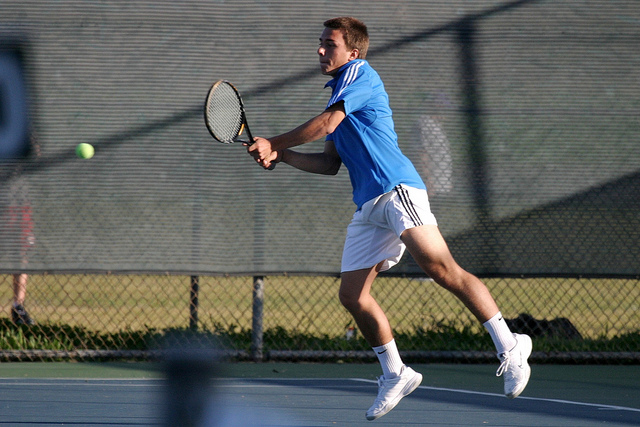
vận động viên tennis đang cầm vợt đứng trên sân đánh bóng